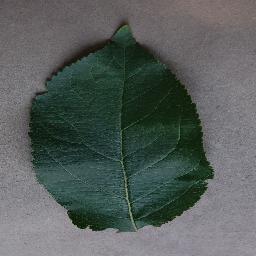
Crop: apple
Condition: healthy